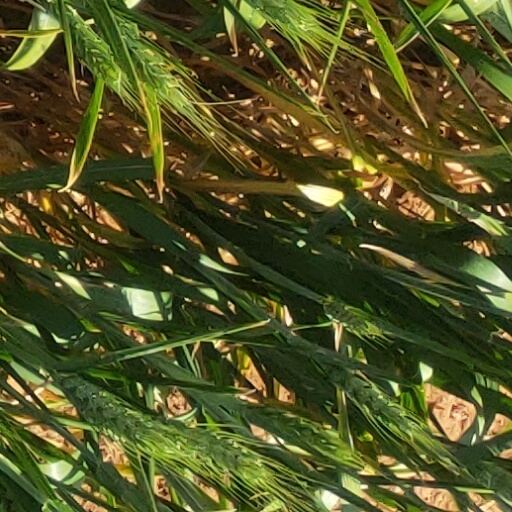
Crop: wheat